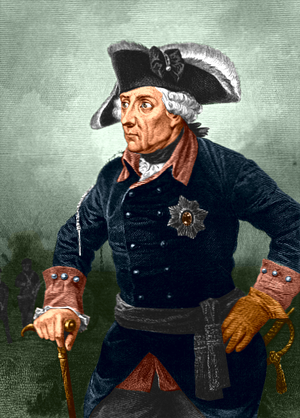
Oplysningstiden / Definition af oplysningstiden / Statsstyre
Frederik den Store af Preussen
Oplysningstiden var en periode i Europas historie fra ca. 1690 til ca. 1800. Begrebet "oplysning" hentyder til, at filosofien og naturvidenskaben udvidede menneskets viden om verden og brugte resultatet til at sætte spørgsmålstegn ved autoriteter som kongemagt og kirke. Begrebet oplysning har siden oldtiden betydet både religiøst og filosofisk klarsyn. "Oplysningstid" stammer fra Immanuel Kants værk Beantwortung der Frage: Was Ist Aufklärung? fra 1784: "Hvis nogen spørger, lever vi i en oplyst tid? ville svaret være Nej vi lever i Oplysningstiden."